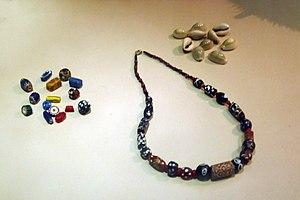
Cauris des îles Marquises et perles de Murano présents sur des objets de parure du 19e siècle. Utilisés comme monnaie en Afrique, les cauris et les perles étaient notamment échangés contre des esclaves. Musée d'Aquitaine, Bordeaux. Collection particulière en dépôt.
La traite négrière à Bordeaux est à l'origine de la déportation de près de 150 000 esclaves noirs entre 1672 et 1837. Avec 508 expéditions, Bordeaux se place en deuxième position des ports français, derrière Nantes.
Le terme « traites négrières », ou « traite des nègres » ou « traite des noirs », désigne le commerce d'esclaves dont ont été victimes, par millions, les populations de l'Afrique de l'Ouest, l'Afrique centrale et l'Afrique australe durant plusieurs siècles. Pour qu'il y ait traite négrière, il faut que les six éléments suivants soient combinés.
Un navire négrier ou négrier est un bateau ou un vaisseau qui, pour une partie de son temps, transportait des esclaves noirs pour en faire commerce.